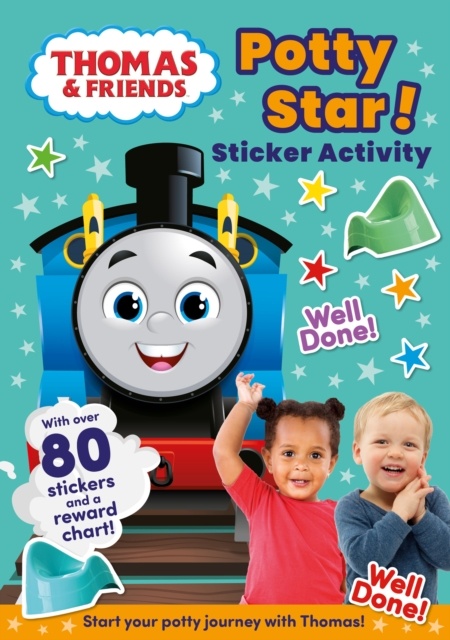
Thomas & Friends: Potty Star! Sticker Activity
By: Thomas & Friends Format: Paperback / softback Published By: HarperCollins Publishers Date of Publication: 08/06/23 ISBN13\EAN\SKU: 9780008534271 Dimensions in mm: 210 x 298 x 12 Description: Be a Potty Star! with this new sticker reward activity book to guide your little one through their potty journey. Packed with fun activities to gently introduce new toilet training concepts; from choosing a potty and grown up pants to learning the importance of keeping clean and washing your hands. Thomas & Friends will be with you every step of the way, with over 80 stickers and an encouraging reward chart to support your child in this new and exciting stage of their development.
Brand: Scotia Books
Category: Baby & Toddler > Potty Training